The Swan Princess III: The Mystery of the Enchanted Treasure

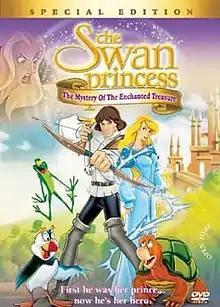
Release poster

The Swan Princess III: The Mystery of the Enchanted Treasure, alternatively titled The Swan Princess: The Mystery of the Enchanted Kingdom, is a 1998 American animated direct-to-video musical adventure film and the third installment in "The Swan Princess" franchise. It was directed again by Richard Rich, and features the voices of Michelle Nicastro and Brian Nissen as Odette and Derek. This film follows Derek and Odette having to deal with Zelda, a sorceress who is seeking the Forbidden Arts and wishes to use it to destroy their happiness.